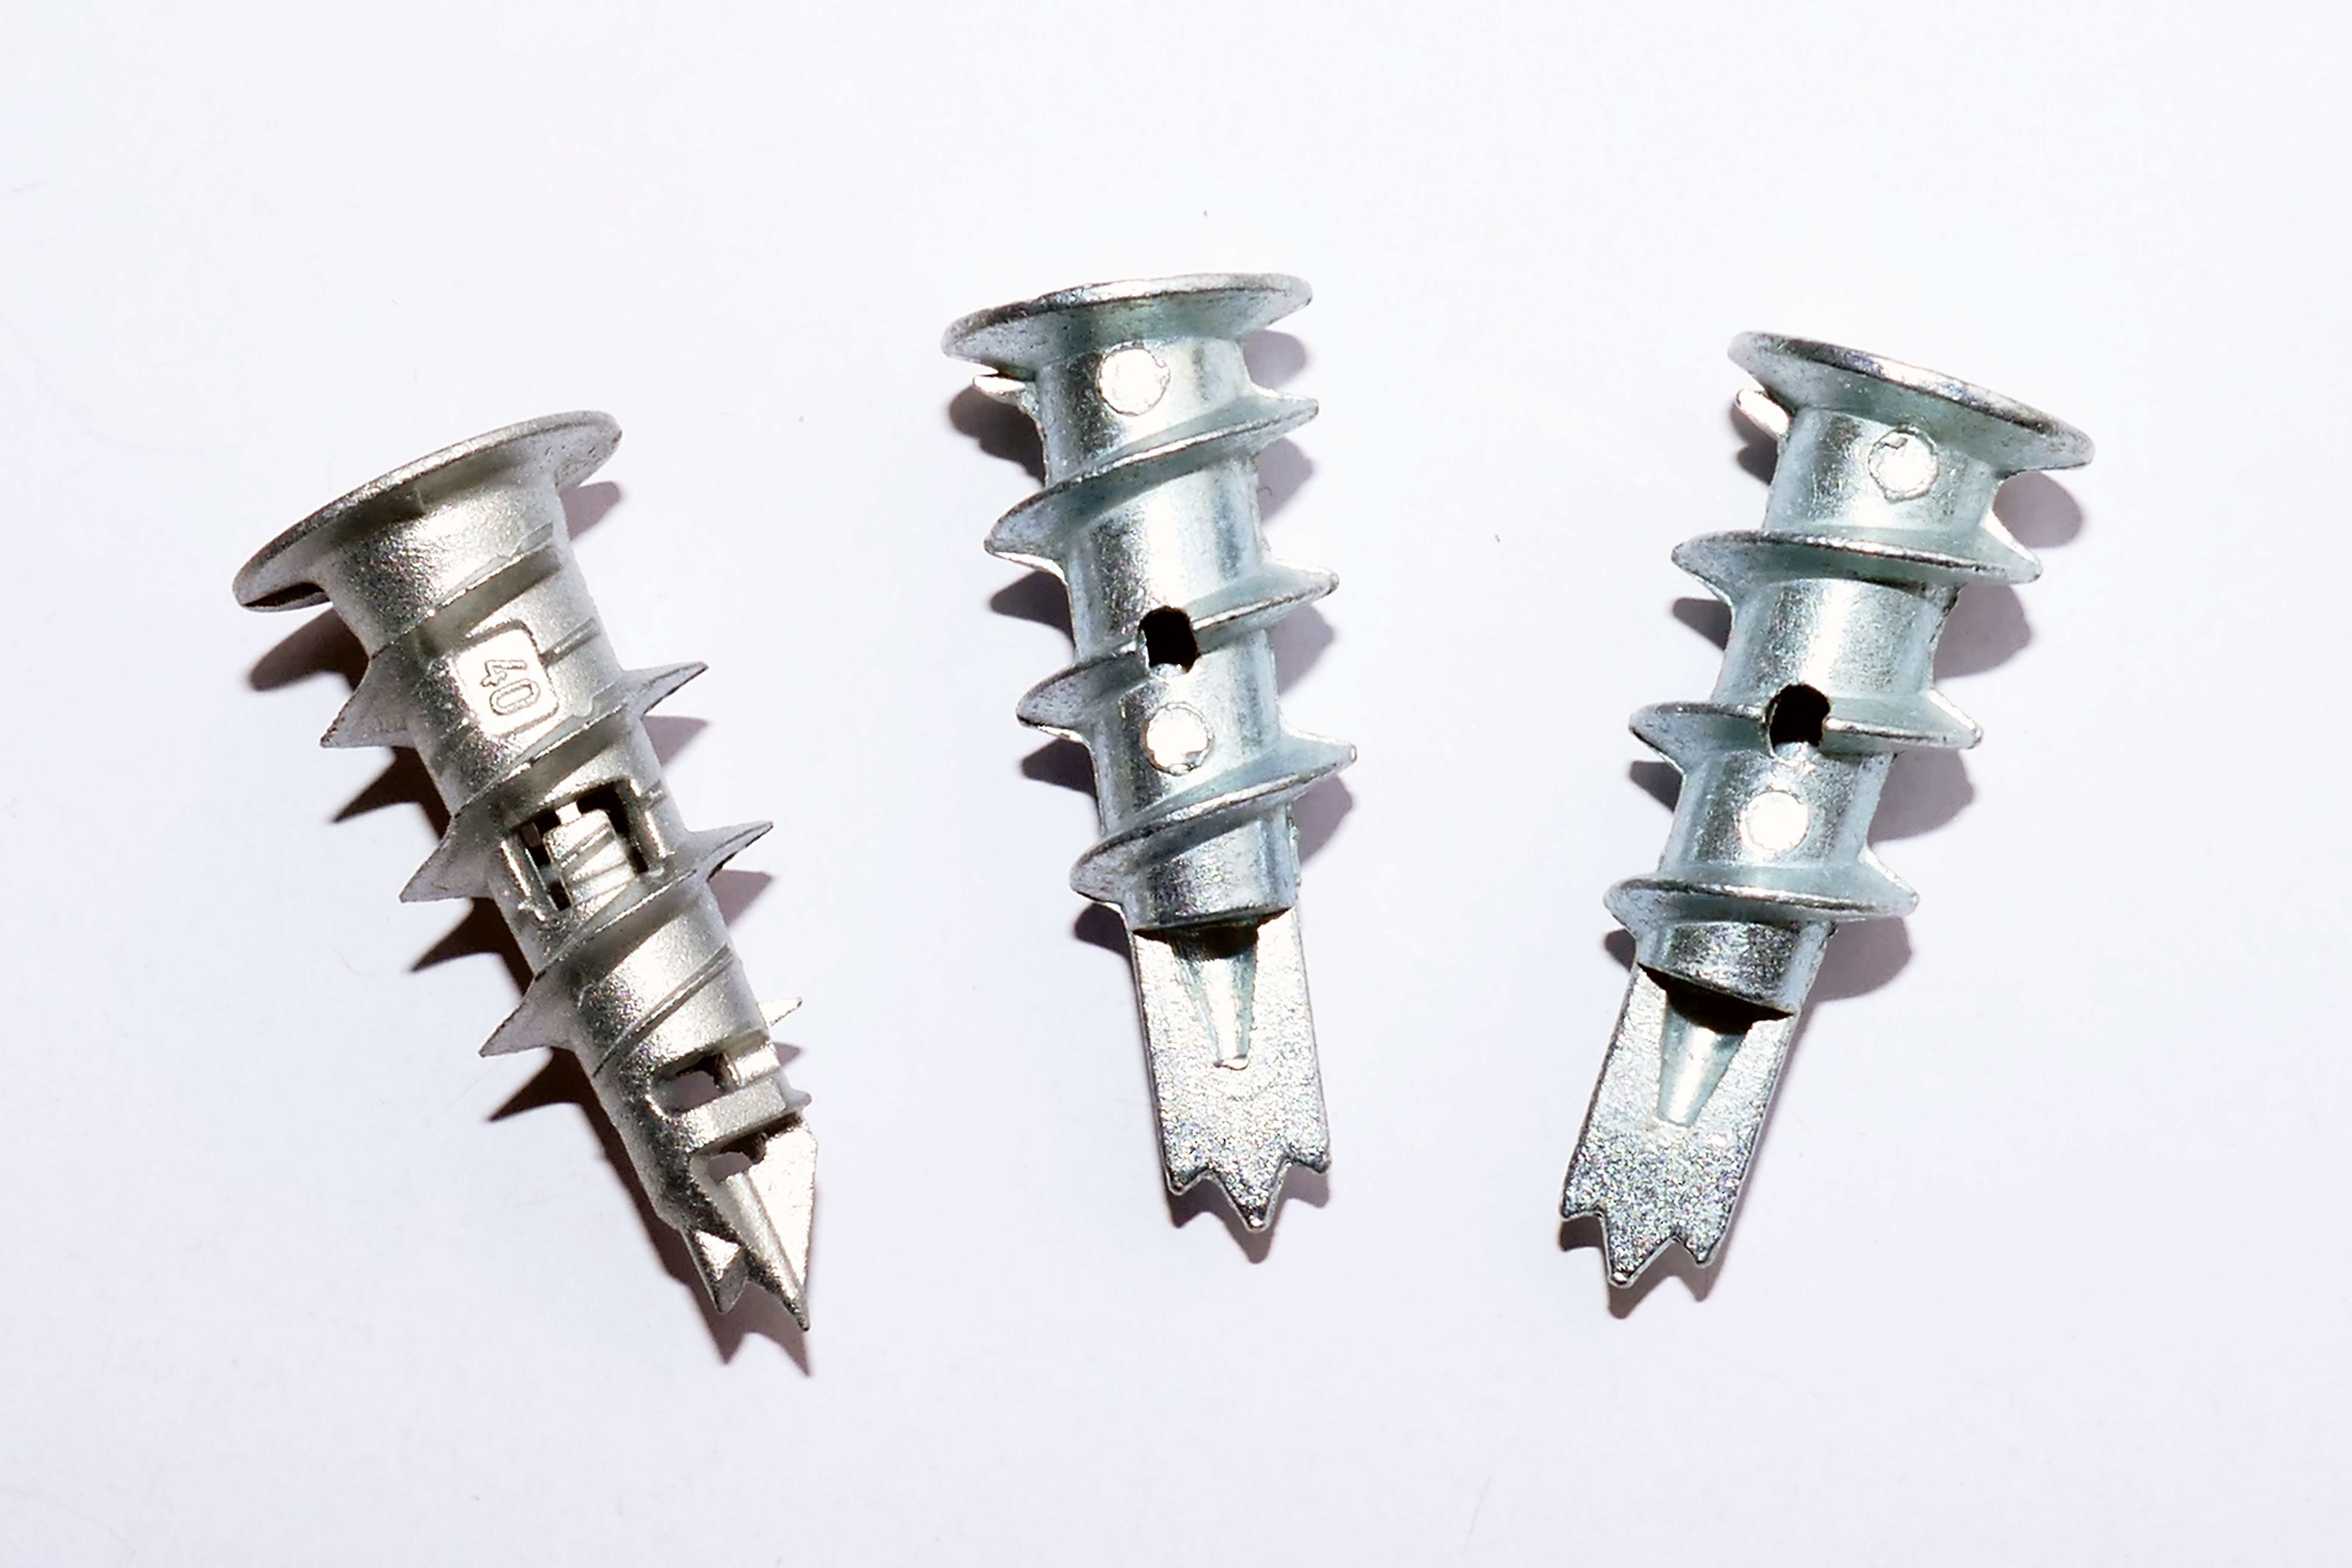
work, interior, building, home, wall, tool, construction, repair, industry, screw, product, worker, raw, renovation, plug, materials, home repair, improvement, raw plugs